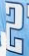
Number: 2